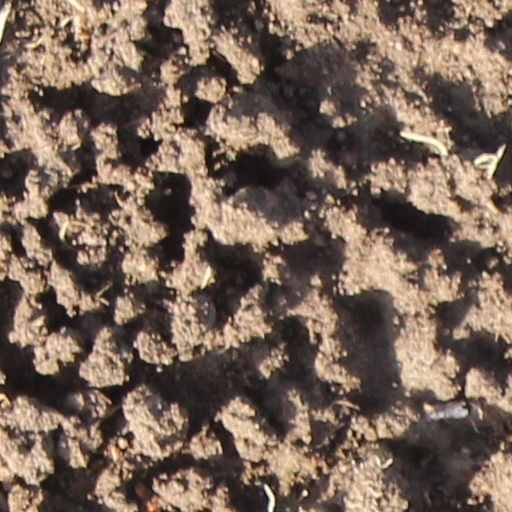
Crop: wheat